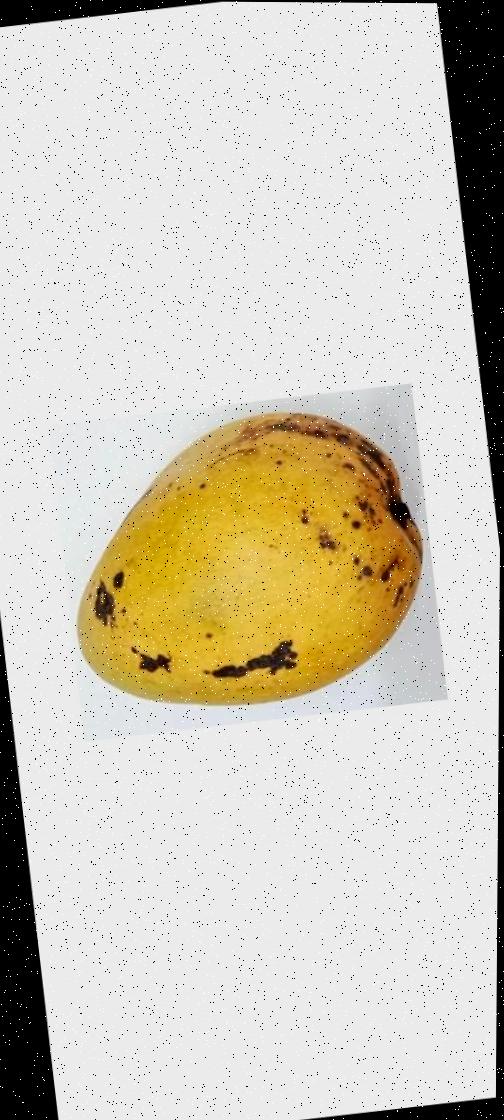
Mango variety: Bari-11